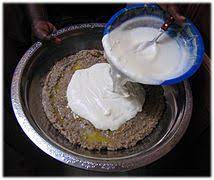
Lii nag ab bool bu am fonde. Fonde bi nag bi ñu ko yakkee ci bool bi ba pare ñu indi lii di soow def ko ci. Sotti yëngal ko, sotti ko ci.
Mu mel ne nit ñi bëgg bañu lool lii di fonde walla sax laax.